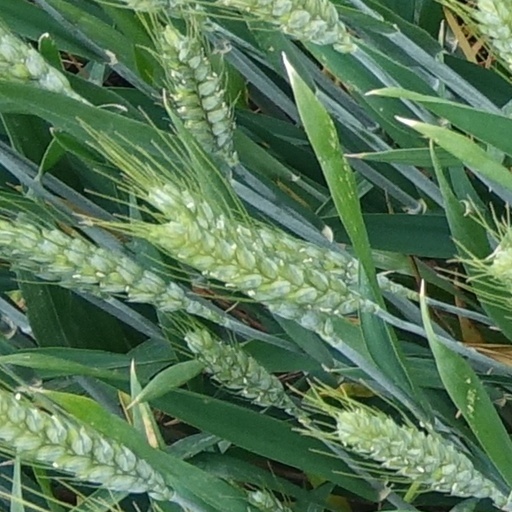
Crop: wheat